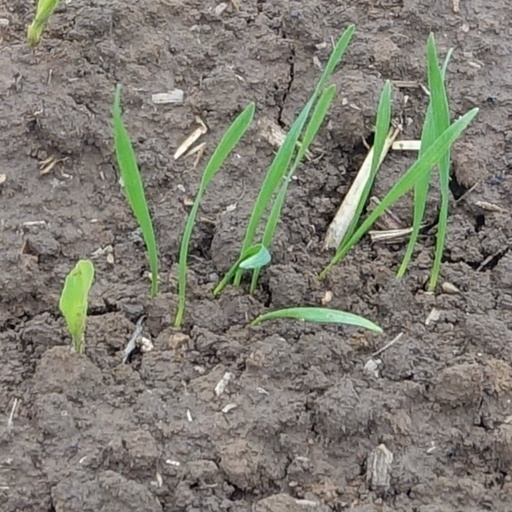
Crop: wheat